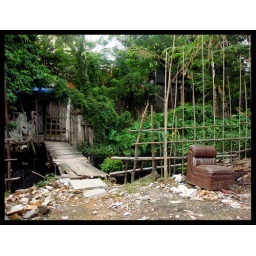
A picture from a side street and a very small river in Hai Phong.